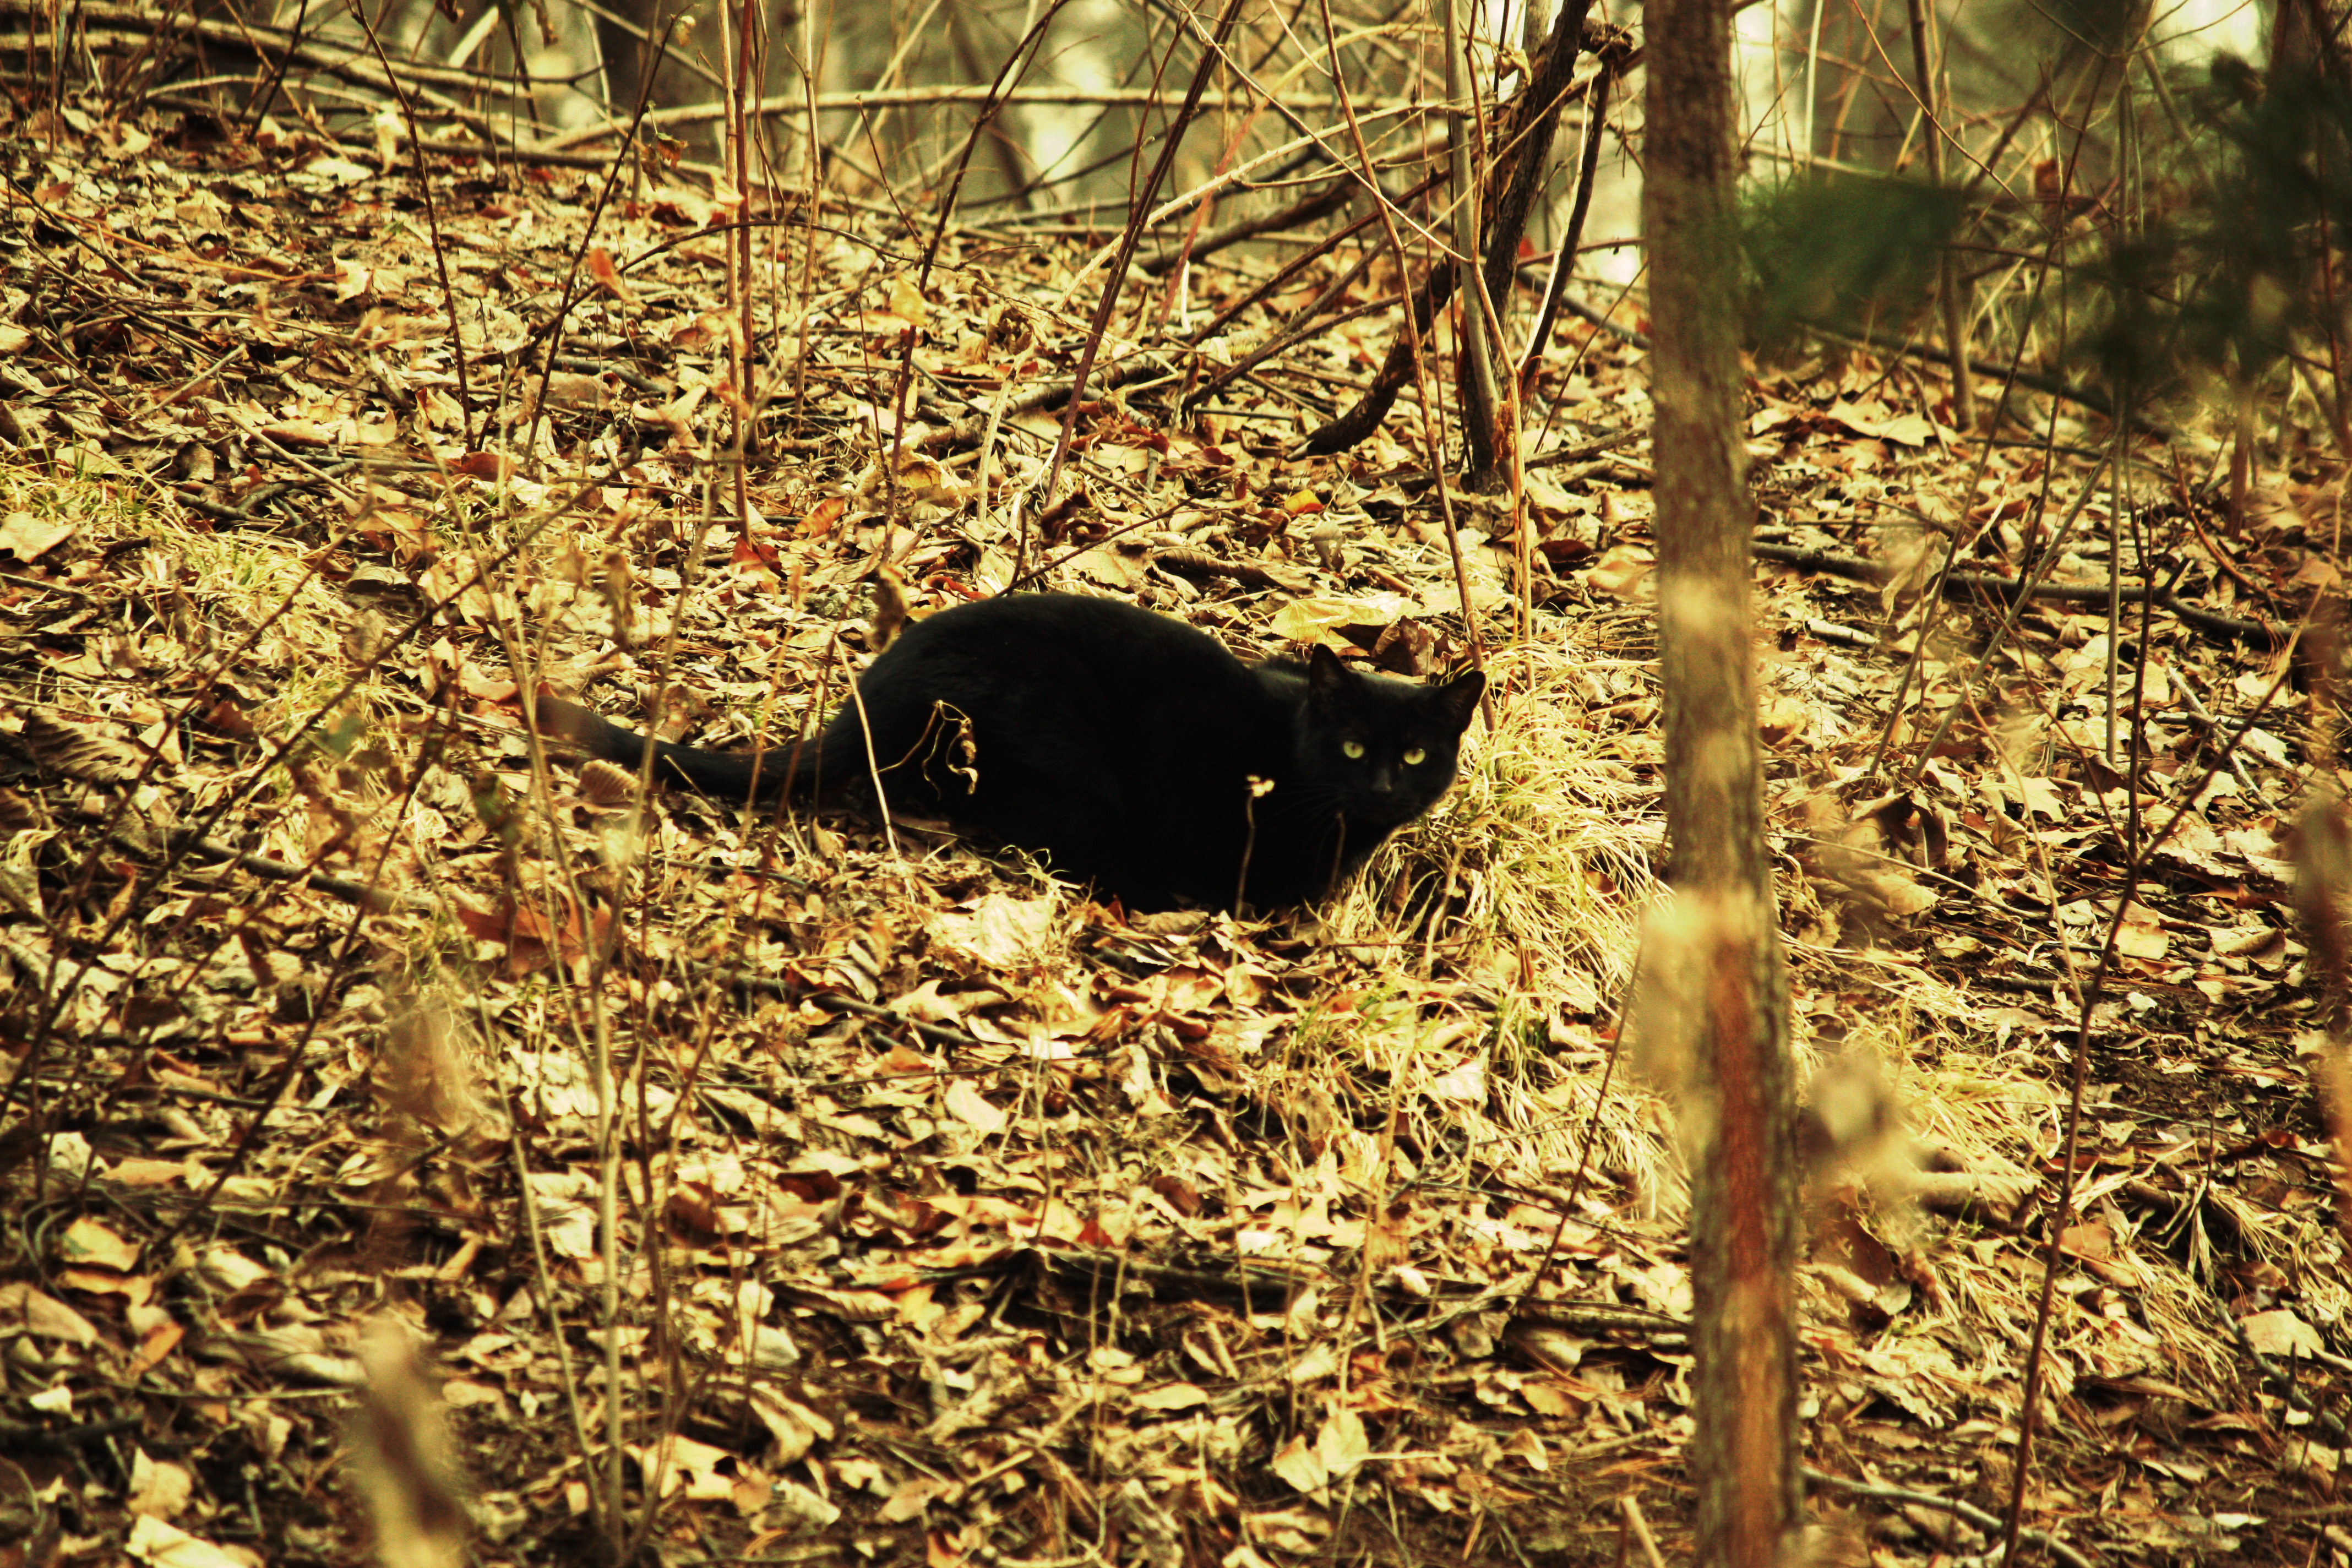
tree, nature, forest, wood, leaf, manhattan, wildlife, jungle, cat, autumn, black, season, blackcat, newyorkcity, centralpark, woodland, habitat, near100st, natural environment